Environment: real
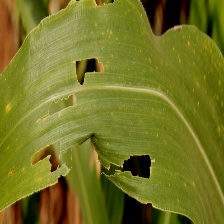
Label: fall_armyworm